Rejection of evolution by religious groups

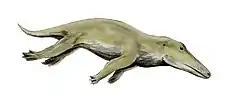
Reconstruction of "Ambulocetus natans"

Philosopher of science Karl R. Popper set out the concept of falsifiability as a way to distinguish science and pseudoscience: testable theories are scientific, but those that are untestable are not. In "Unended Quest", Popper declared "I have come to the conclusion that Darwinism is not a testable scientific theory but a "metaphysical research programme", a possible framework for testable scientific theories," while pointing out it had "scientific character."